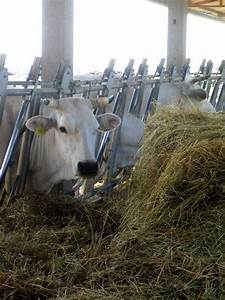
Label: cow